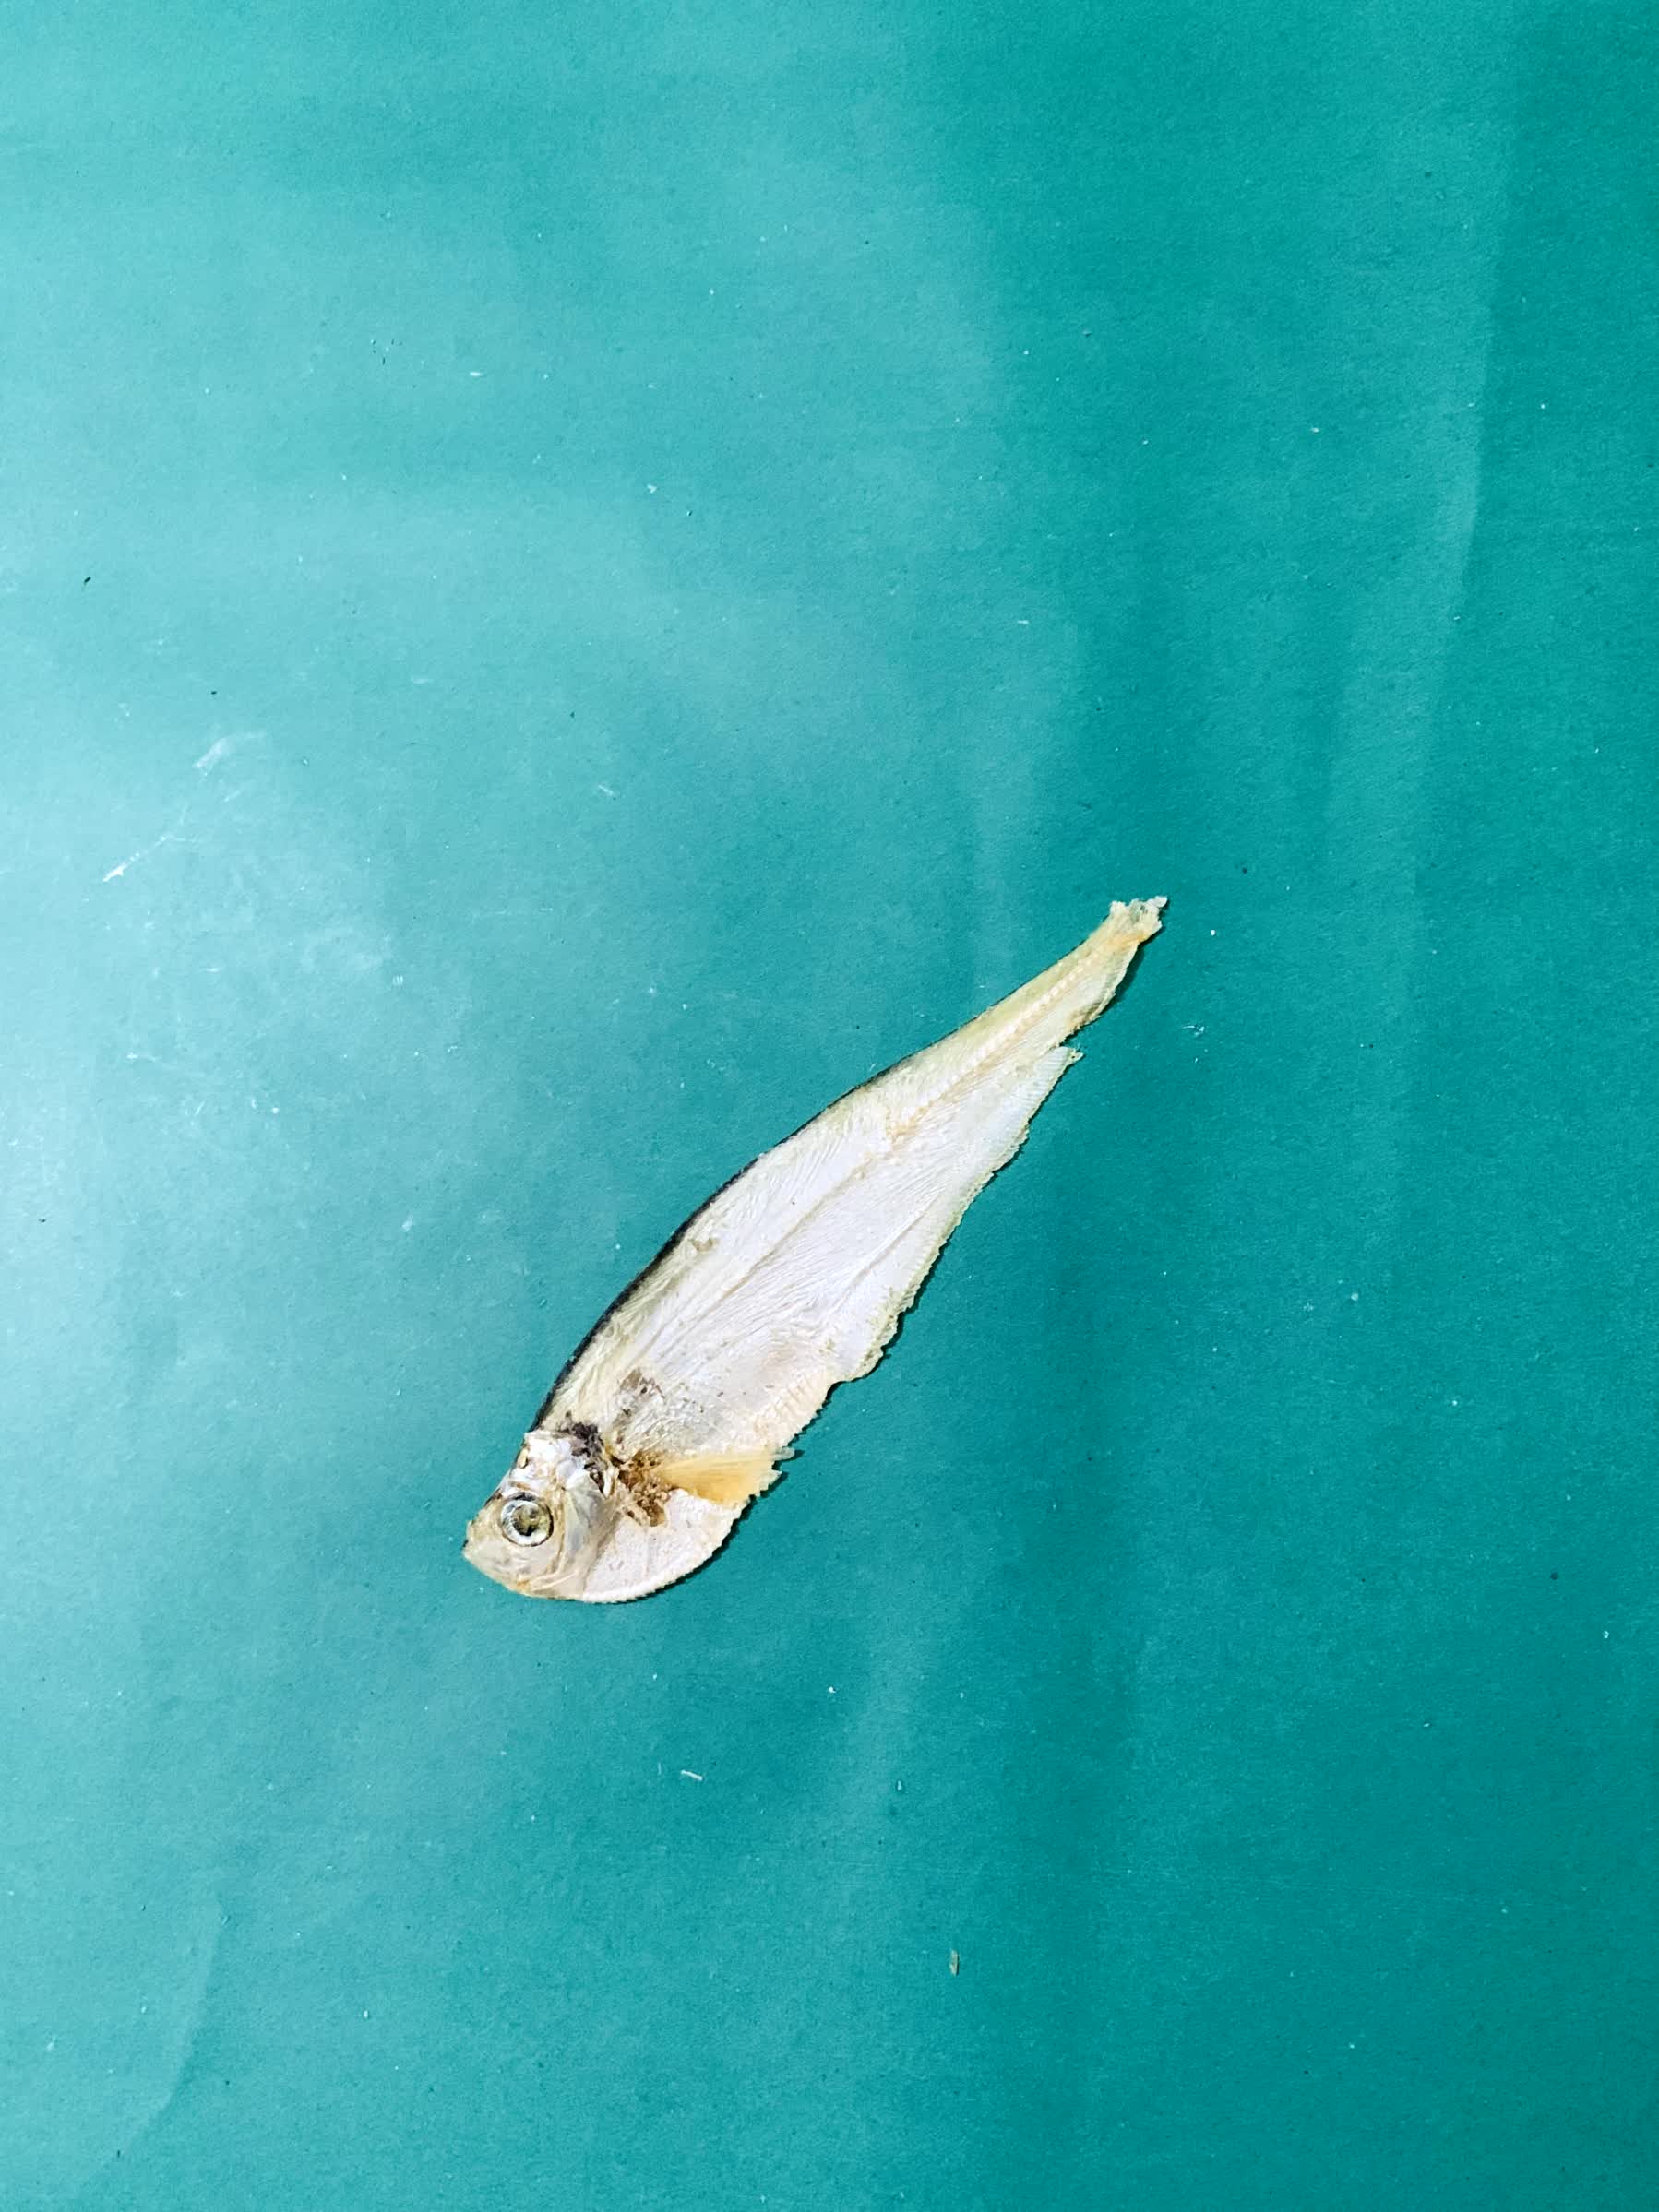
Species: Shukna Feuwa